Sandwich panel

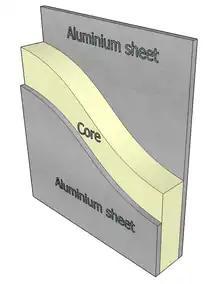
Aluminium composite material panel structure

A sandwich panel is any structure made of three layers: a low-density core (PIR, mineral wool, XPS), and a thin skin-layer bonded to each side. Sandwich panels are used in applications where a combination of high structural rigidity and low weight is required.